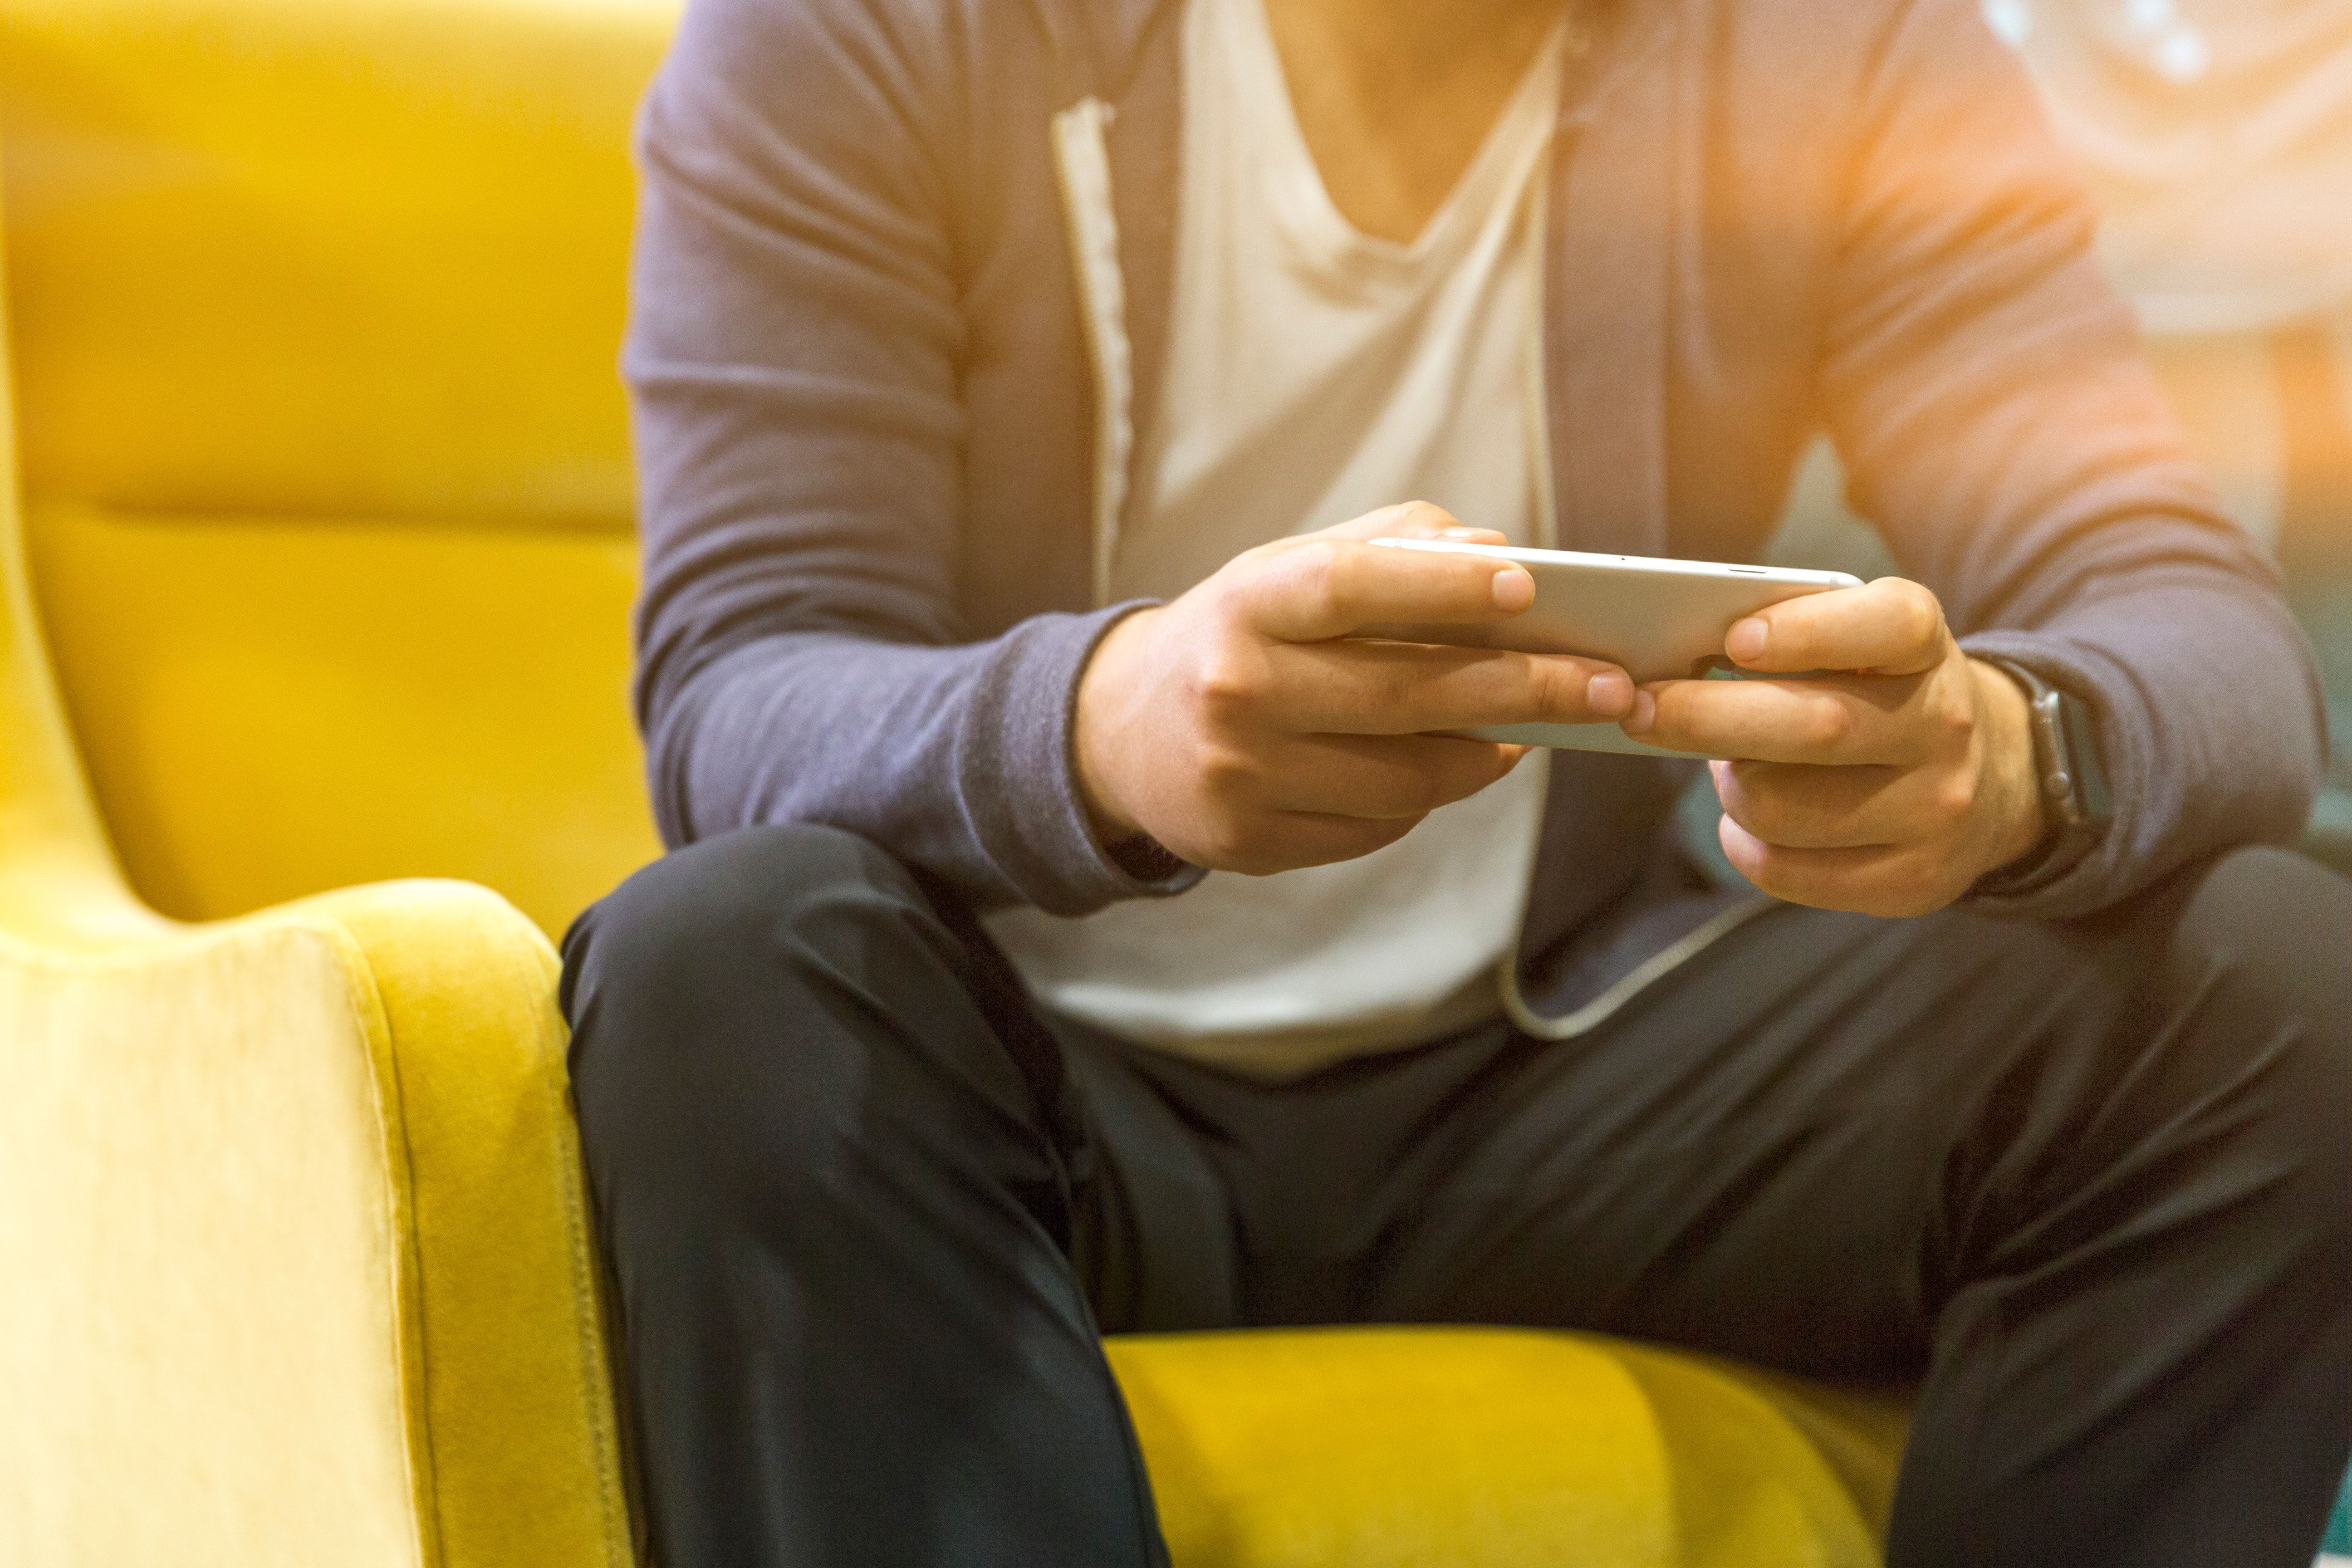
yellow, hand, finger, technology, gadget, smoking, sitting, mobile phone